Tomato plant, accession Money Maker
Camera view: vertical (180 deg); turntable rotation: 180 degrees
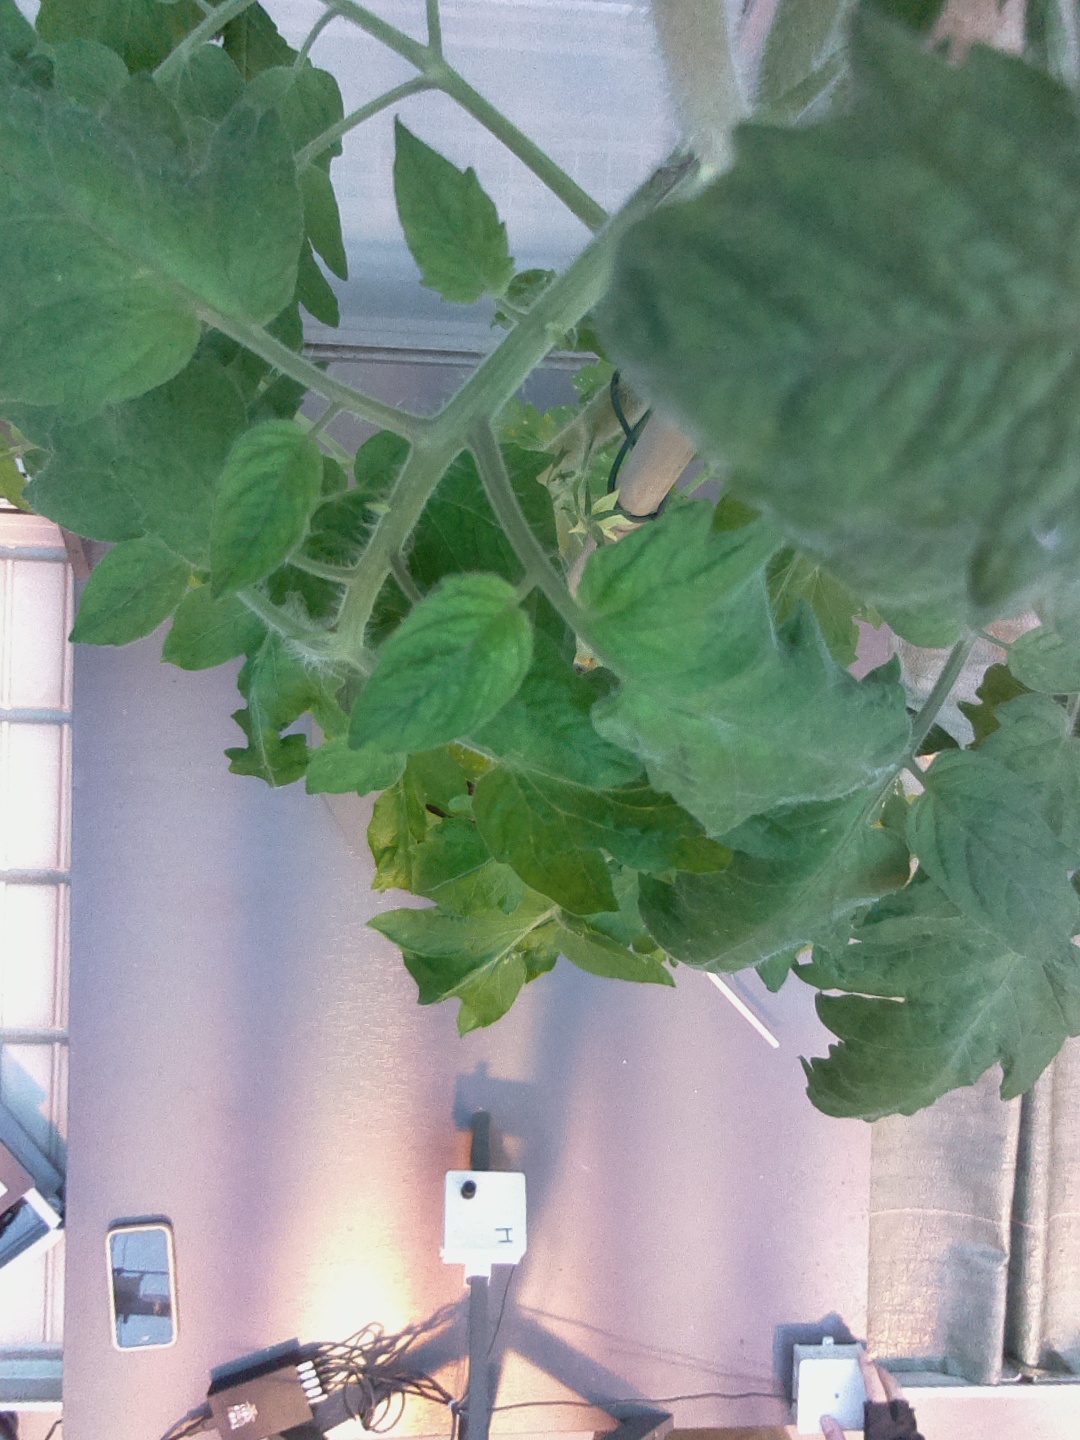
BBCH growth stage 60: First flowers open